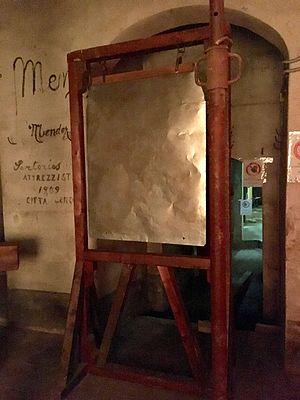
La plaque-tonnerre, plaque à tonnerre ou lame à tonnerre, est une large plaque métallique souple, une feuille de métal, suspendue à un portant, que l'on fait résonner le plus souvent en la secouant